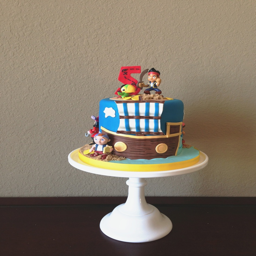
a 5th birthday cake for my son .